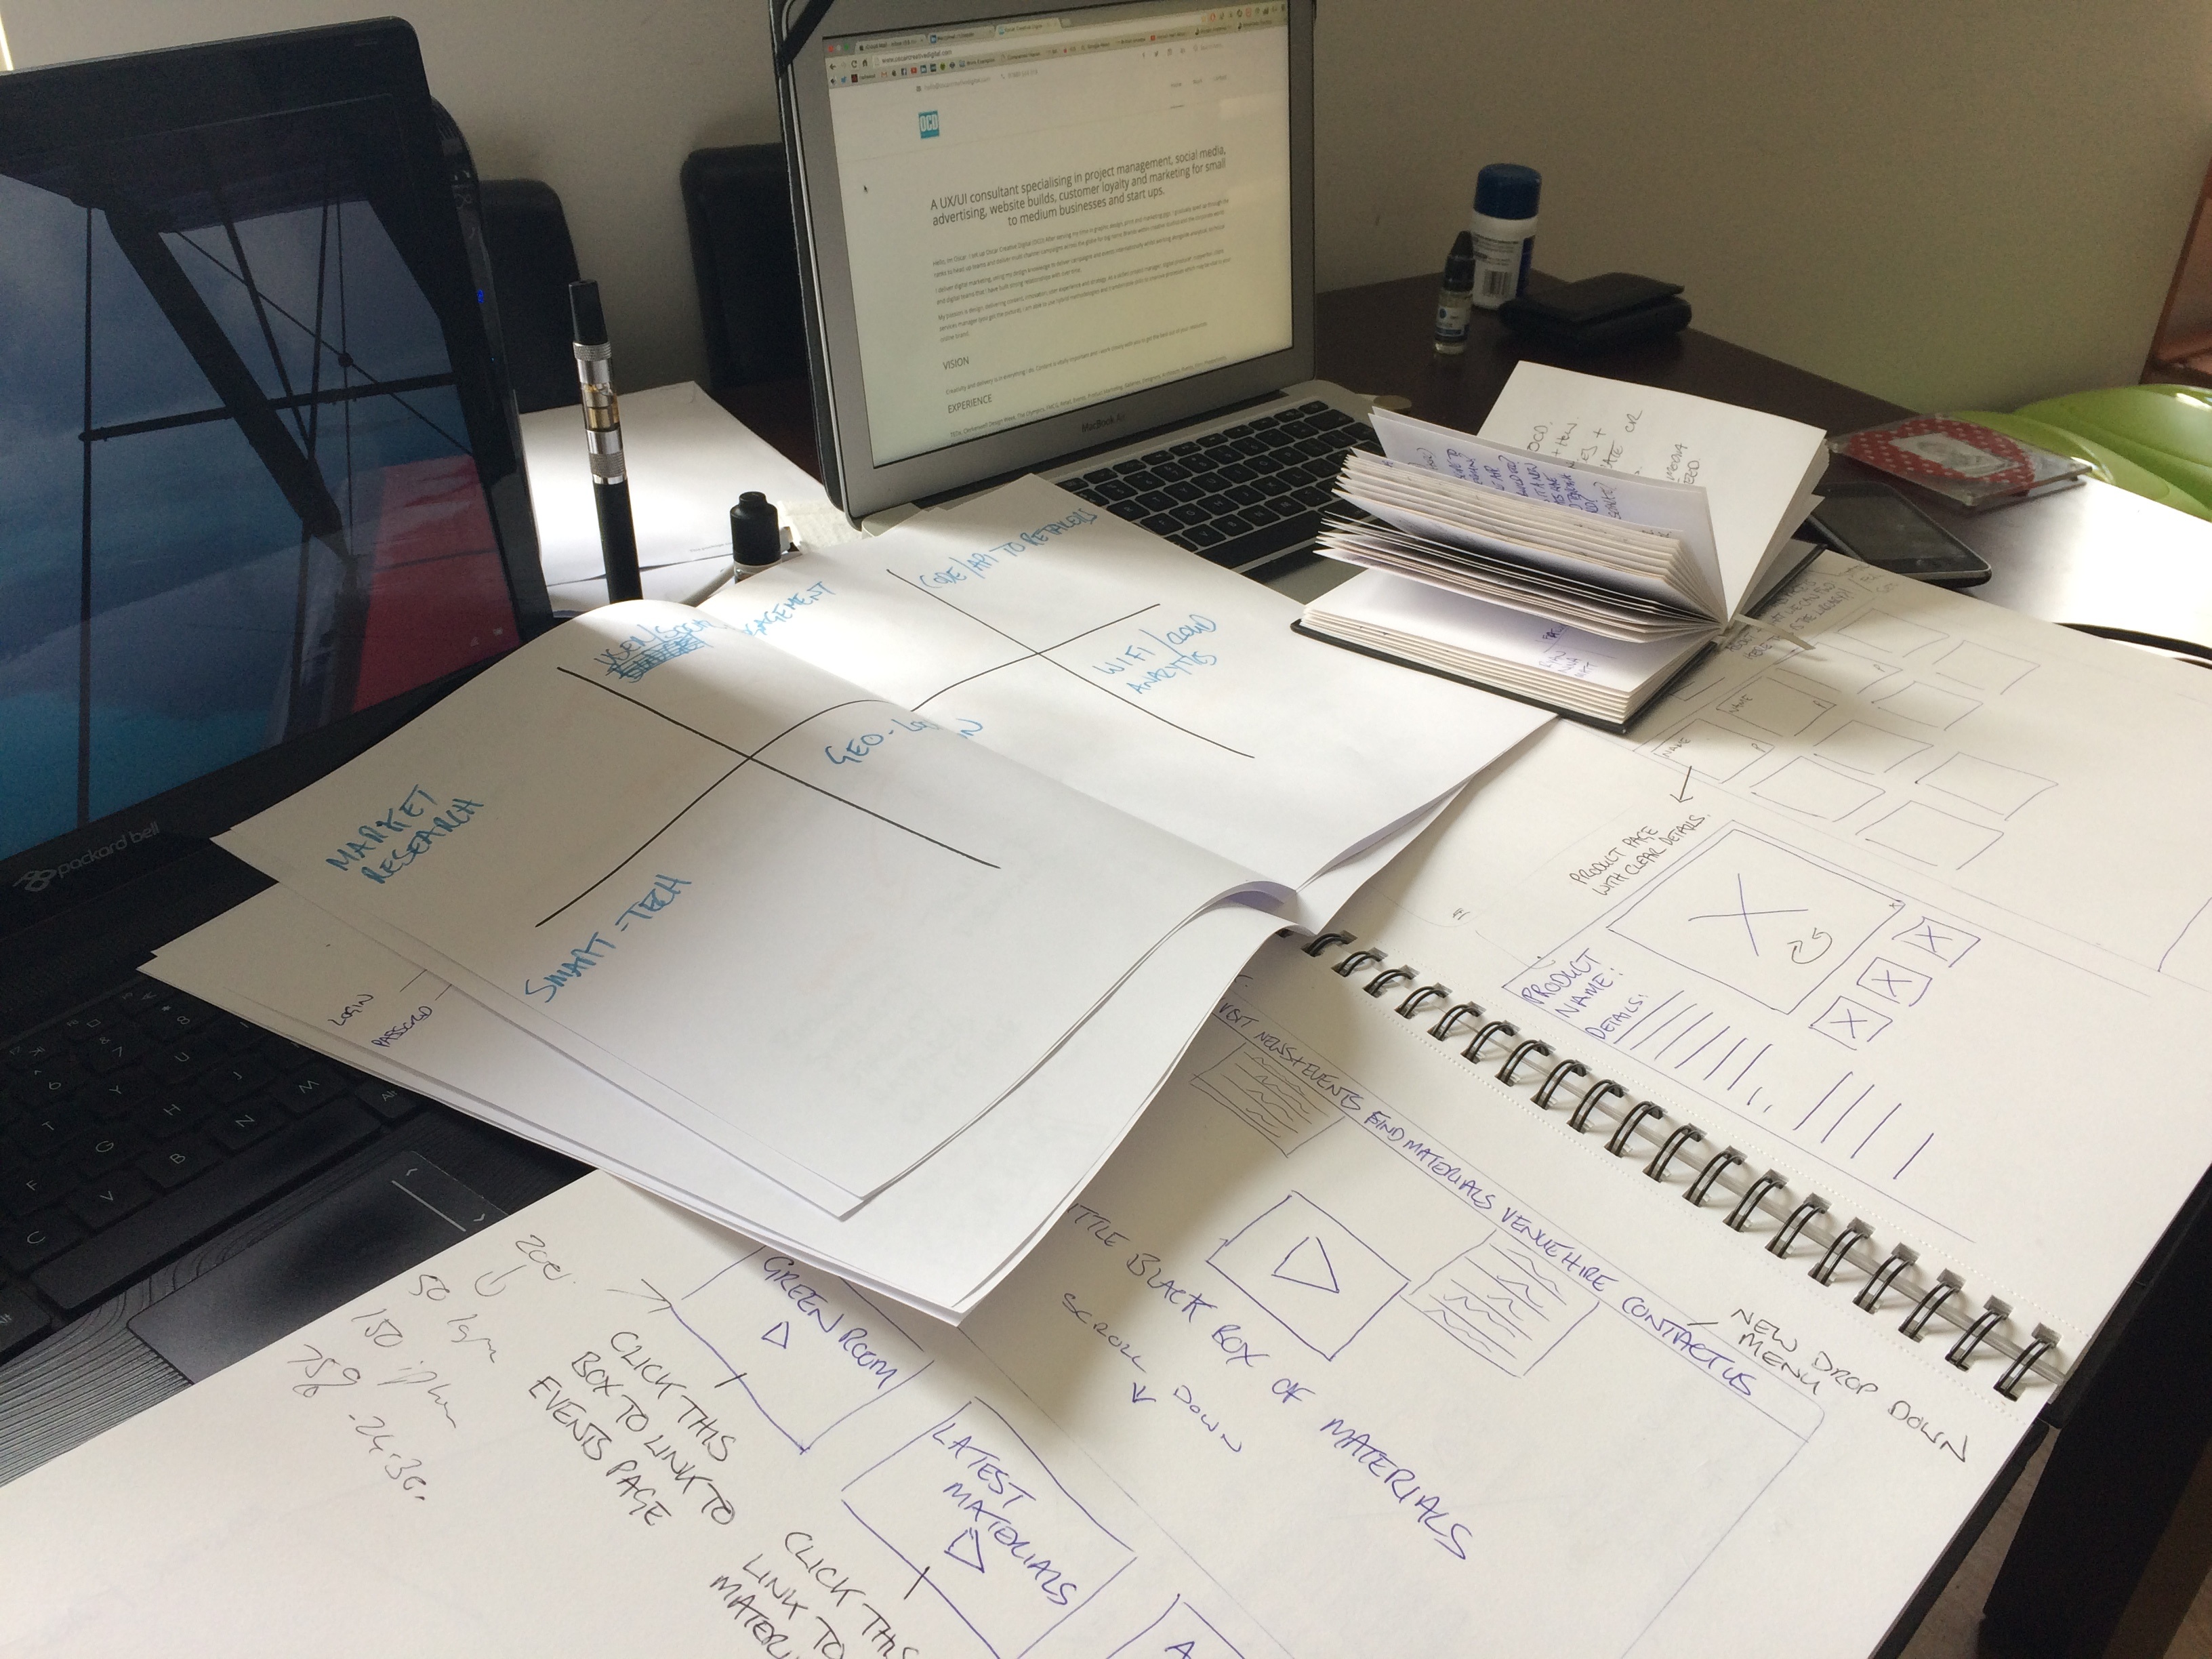
writing, brand, design, document